Siegmund Mewes

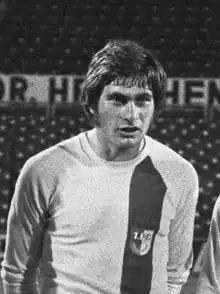
Mewes in 1973

Siegmund Mewes (born 26 February 1951) is a former East German football player and manager.